Elizabeth F. Fisher

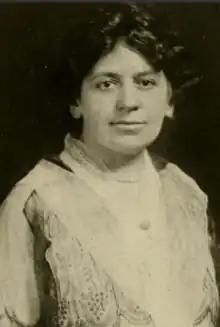
Elizabeth Florette Fisher, from a 1915 publication

Elizabeth Florette Fisher (November 26, 1873 – April 25, 1941) was one of the first field geologists in the United States. Born in Boston, Massachusetts, she attended and later taught at the Massachusetts Institute of Technology (MIT). She was also the first woman to be sent out by an oil company for a survey, helping to locate oil wells in North-Central Texas during a nationwide oil shortage. During this same time, she not only continued her career as an instructor at Wellesley College, but also wrote an influential textbook for junior high students called "Resources and Industries of the United States". She stressed the need for conservation, and believed "unclaimed" land should be used for agriculture. She was a fellow of the American Association for the Advancement of Science and the American Geographical Society, and also was a member of the Appalachian Mountain Club and the Boston Society of Natural History. She died in 1941 from illness.